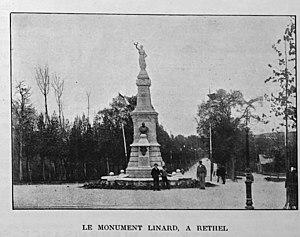
extrait de la ""revue régionale illustrée"" de juin 1900."
Désiré Linard, né à 29 octobre 1839 à Givet et décédé le 30 avril 1898 à Rethel, est un industriel et un homme politique français. Son rôle a été déterminant dans le développement de l'industrie du sucre, et dans les relations entre cette industrie et les agriculteurs. Il a été aussi maire, député et sénateur des Ardennes, pesant pour l'instauration et le maintien d'un régime républicain à un moment décisif de l'histoire de la Troisième République.